Oribe Peralta

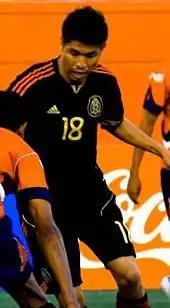
Peralta playing for Mexico

On 13 May 2014, it was announced that Peralta was sold to Club América prior to the Apertura tournament. Though details of the transfer were undisclosed, it was reported that América paid US$10 million for Peralta, making his transfer the most expensive in Mexican football history at the time, as well as receiving an annual salary of US$2.5 million.